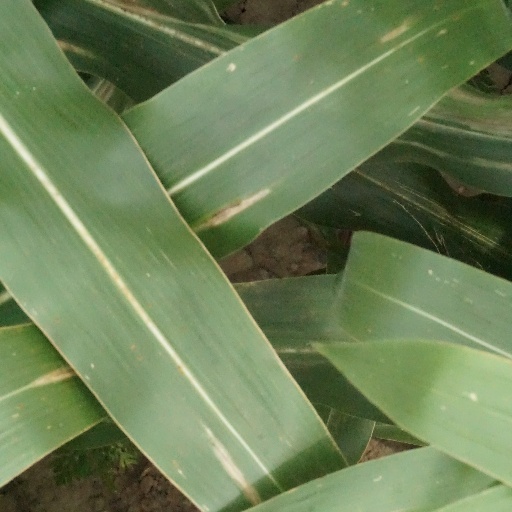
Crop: maize; corn